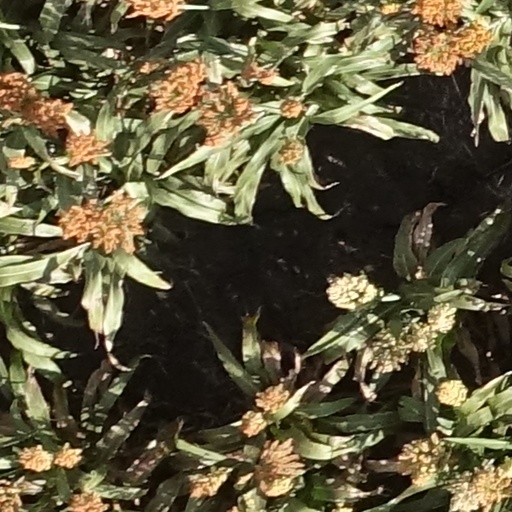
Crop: sorghum